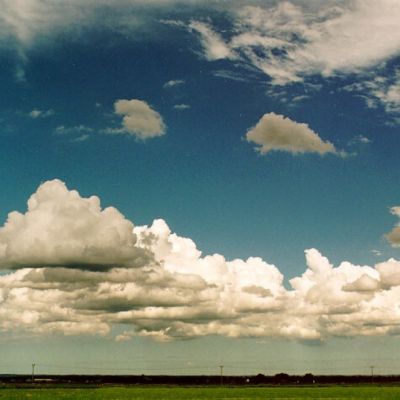
Cloud type: Cumulus (Cu)